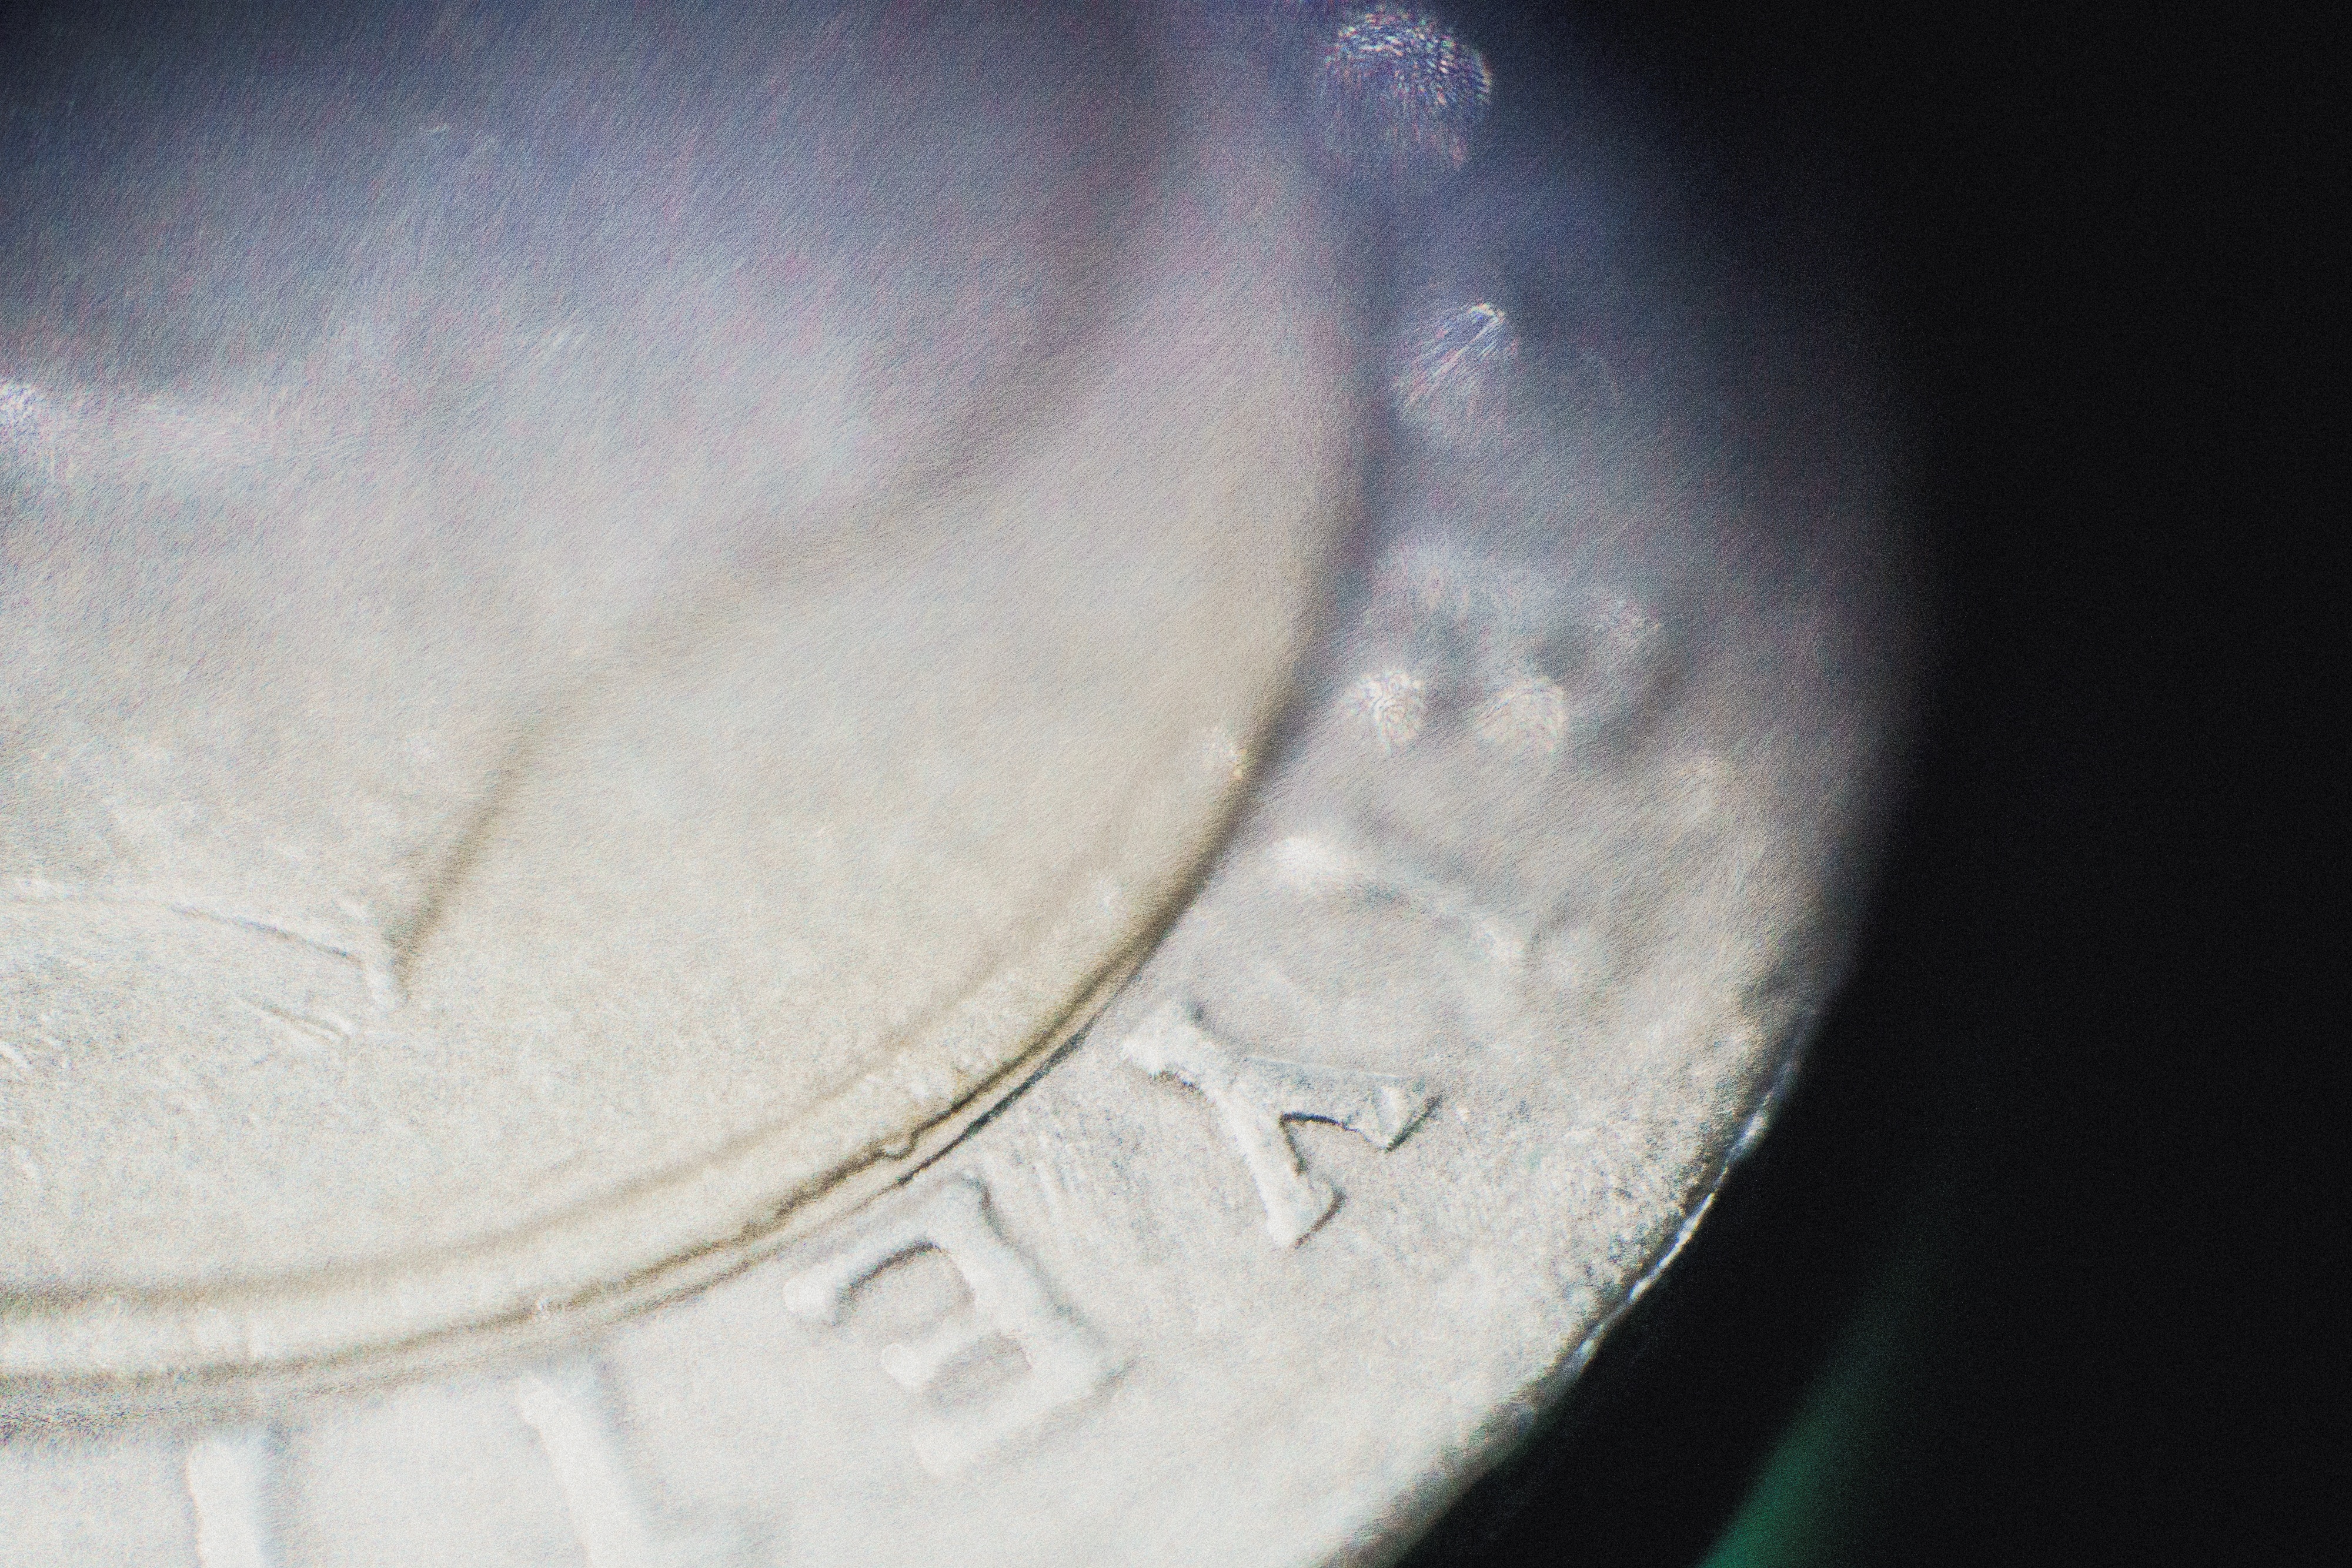
atmosphere, moon, circle, outer space, close up, shape, macro photography, astronomical object, atmosphere of earth